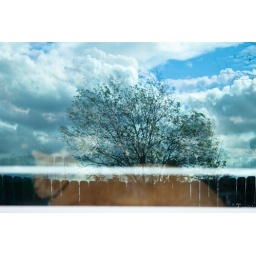
Linus on the windows ledge inside our house watching us in the backyard. I caught the stunning clouds reflecting onto our window.